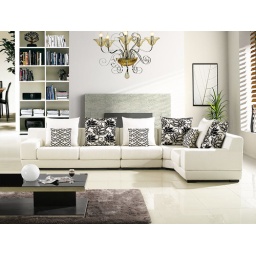
sofa by Italian top grain leather match microleather with 40dentisty foam inside.Coffee table by Tempered Glass and Stainless steel.